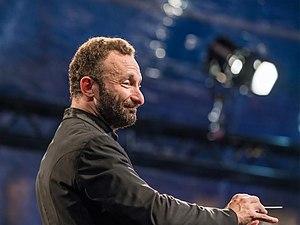
Kirill Petrenko, né le 11 février 1972 à Omsk, est un chef d'orchestre russe et autrichien.